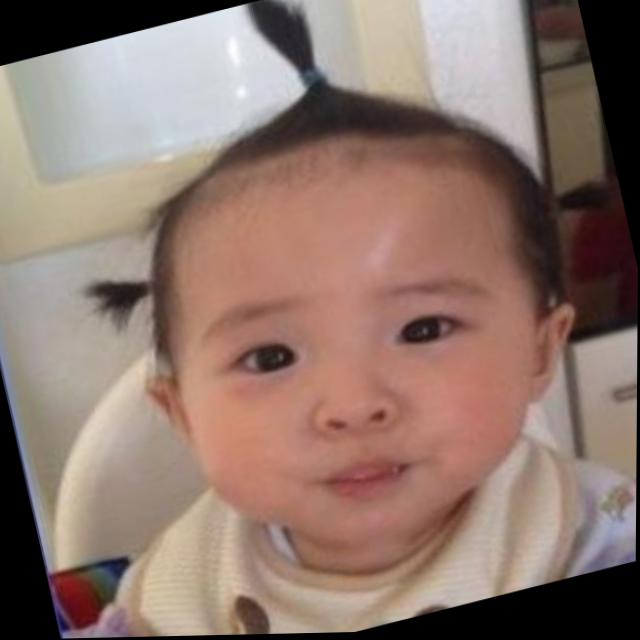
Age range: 0-12